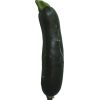
Label: dark_zucchini